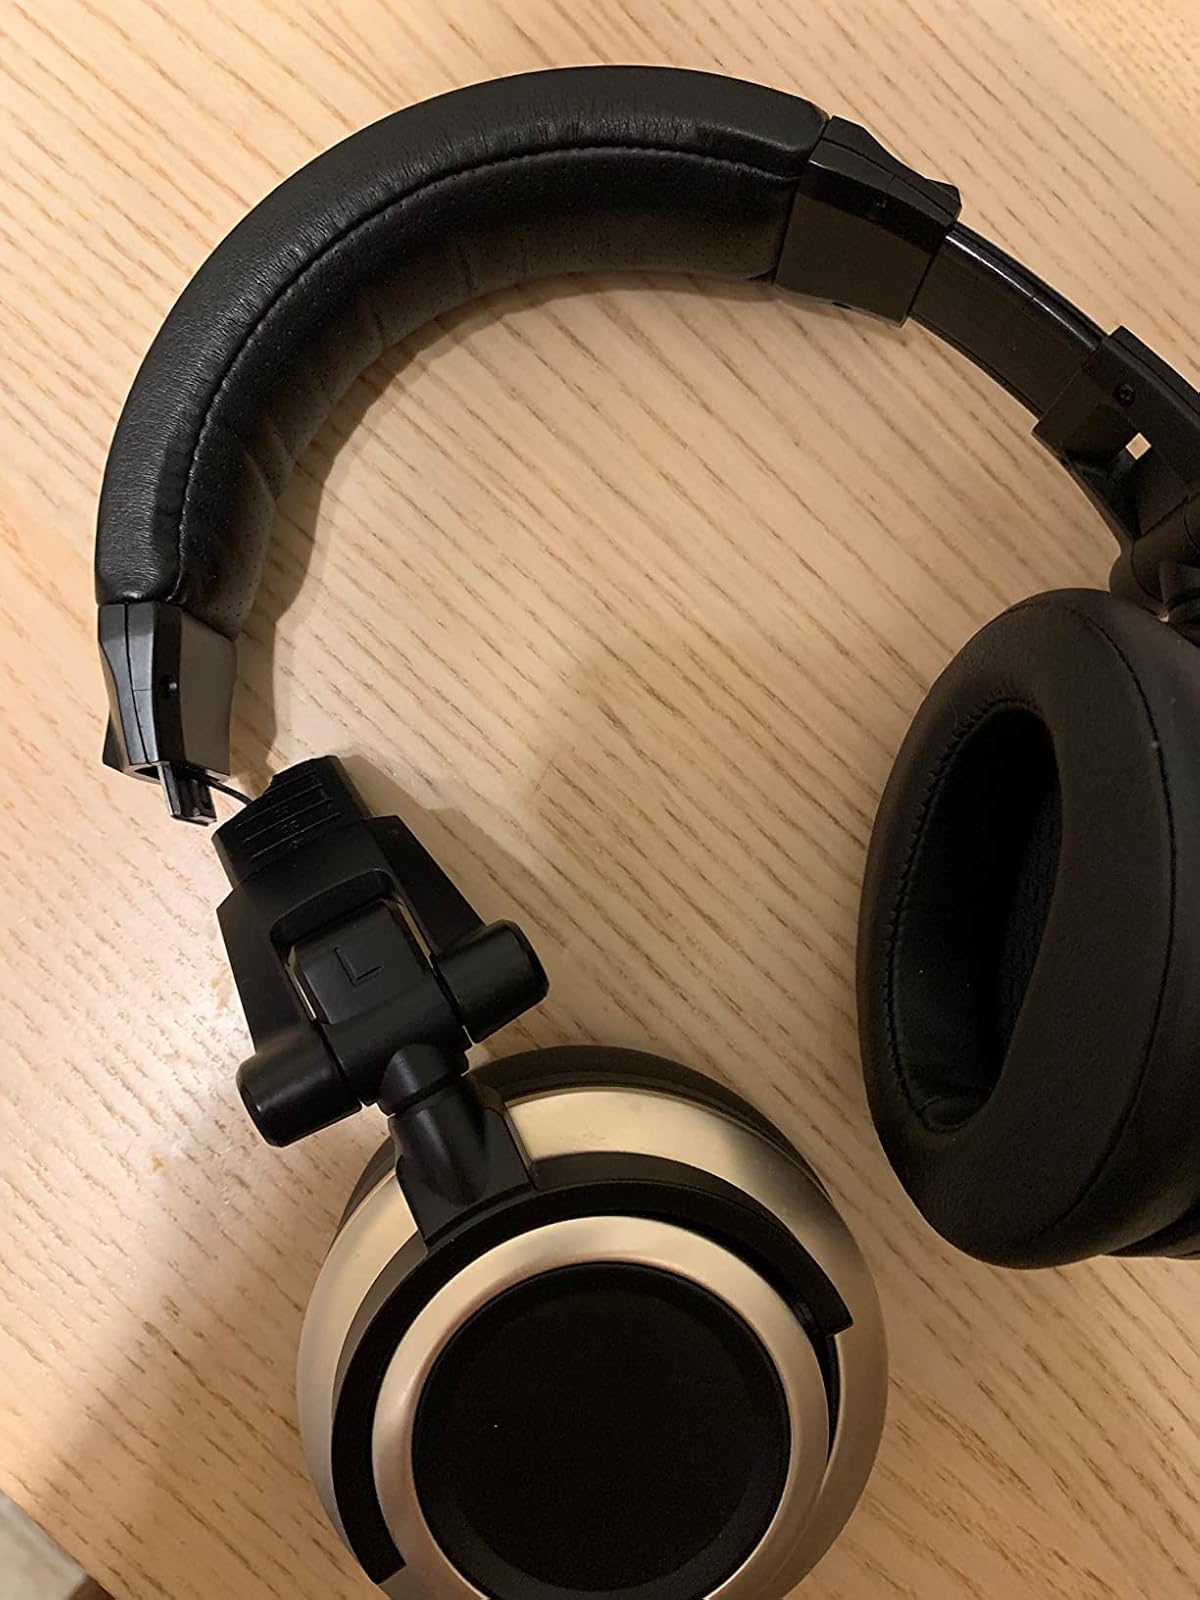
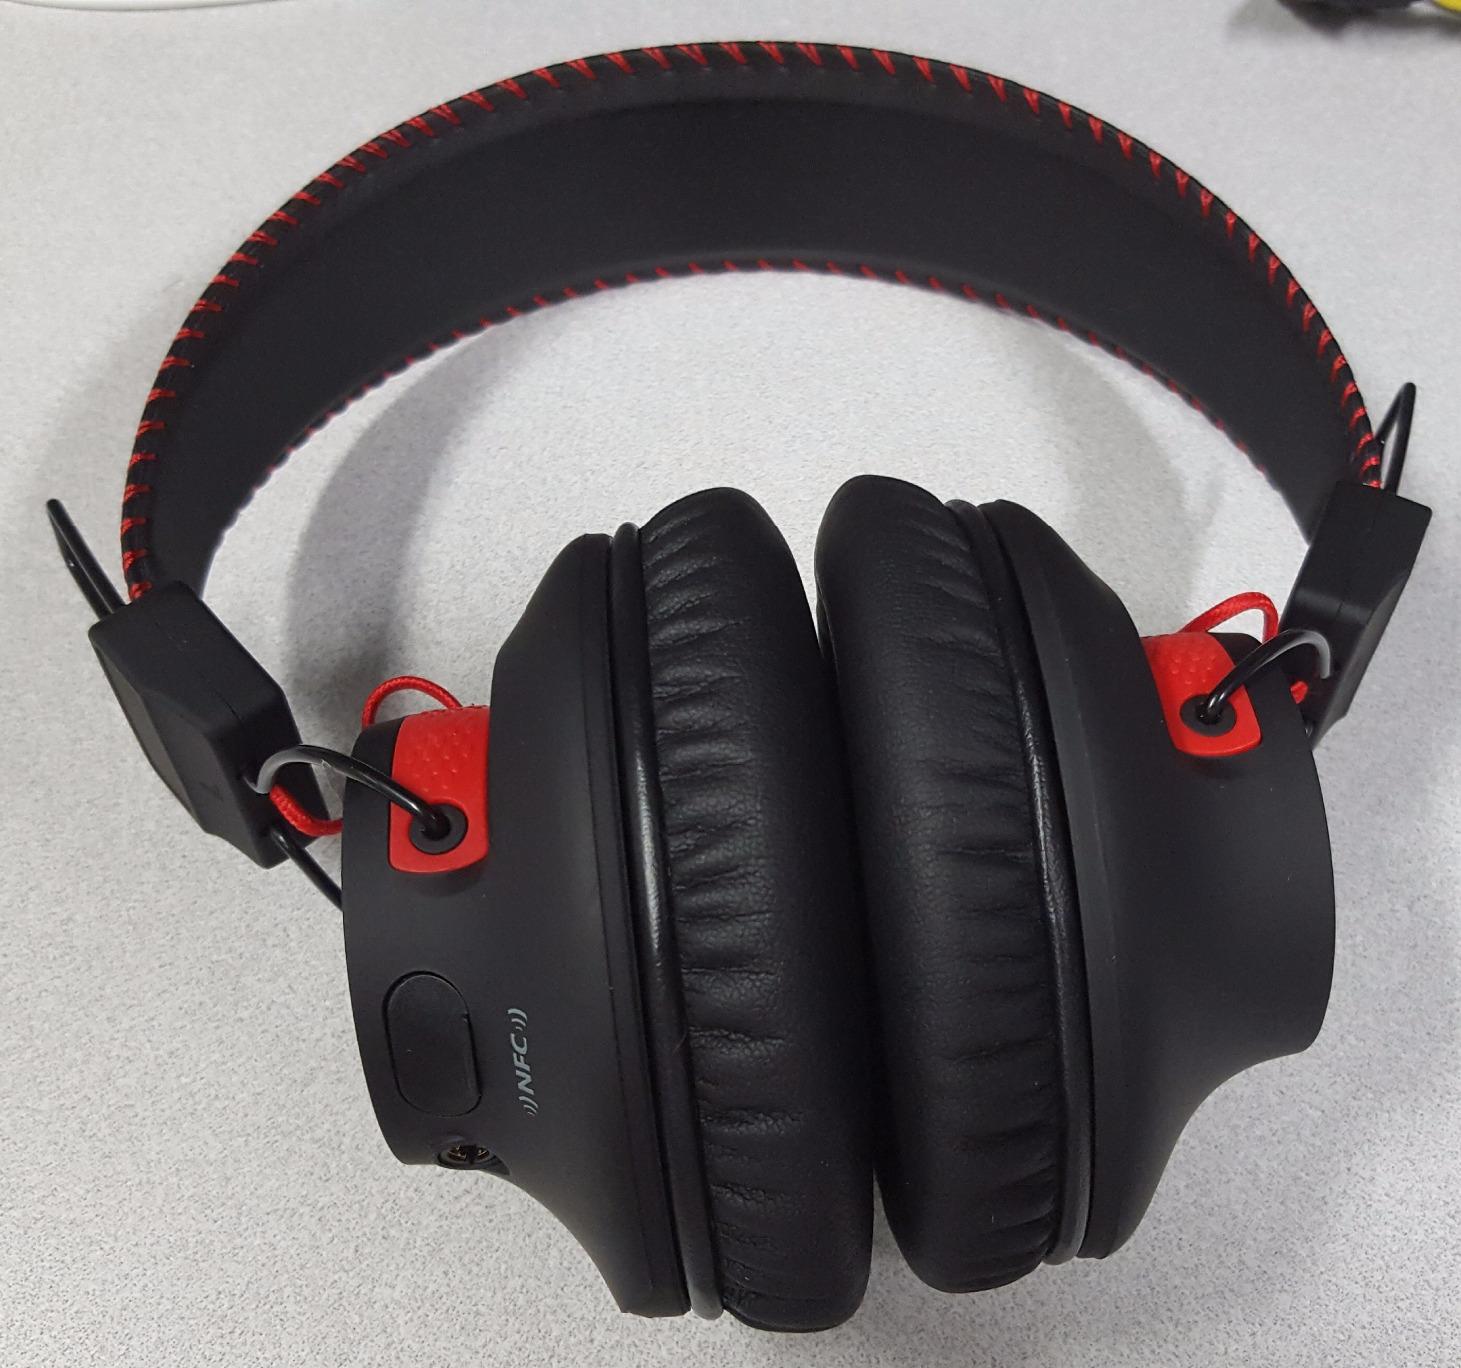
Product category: headphones
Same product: no